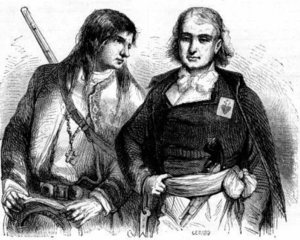
Illustration de Jean-Valentin Foulquier pour le roman historique de Jules Verne Le Comte de Chanteleine.
Le Comte de Chanteleine est un roman historique de Jules Verne publié en 1864 dans la revue Musée des familles. Jules Verne a tenté de le faire rééditer en 1879 mais s’est heurté au refus de l’éditeur Hetzel. C’est le seul roman de Jules Verne situé dans sa région natale. L’action se déroule entre Nantes et Douarnenez, du 14 mars 1793 au 9 Thermidor. L’auteur se montre clairement favorable aux insurgés royalistes et multiplie les notations hostiles à la répression républicaine.